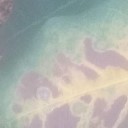
Label: Leaf_rust